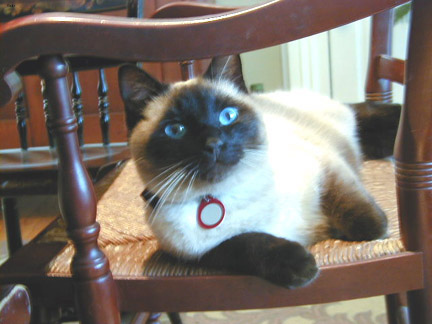
Animal: cat
Breed: Siamese